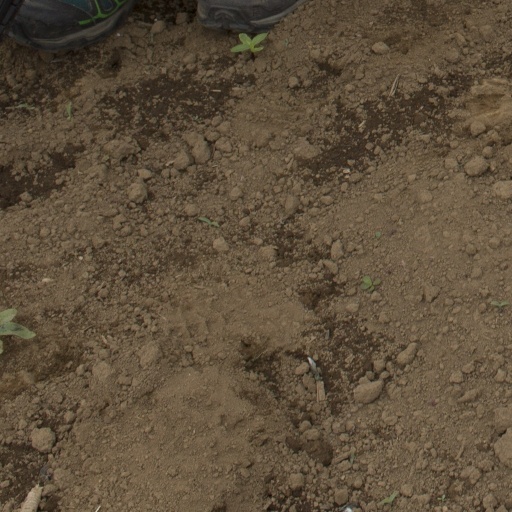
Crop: Jerusalem artichoke